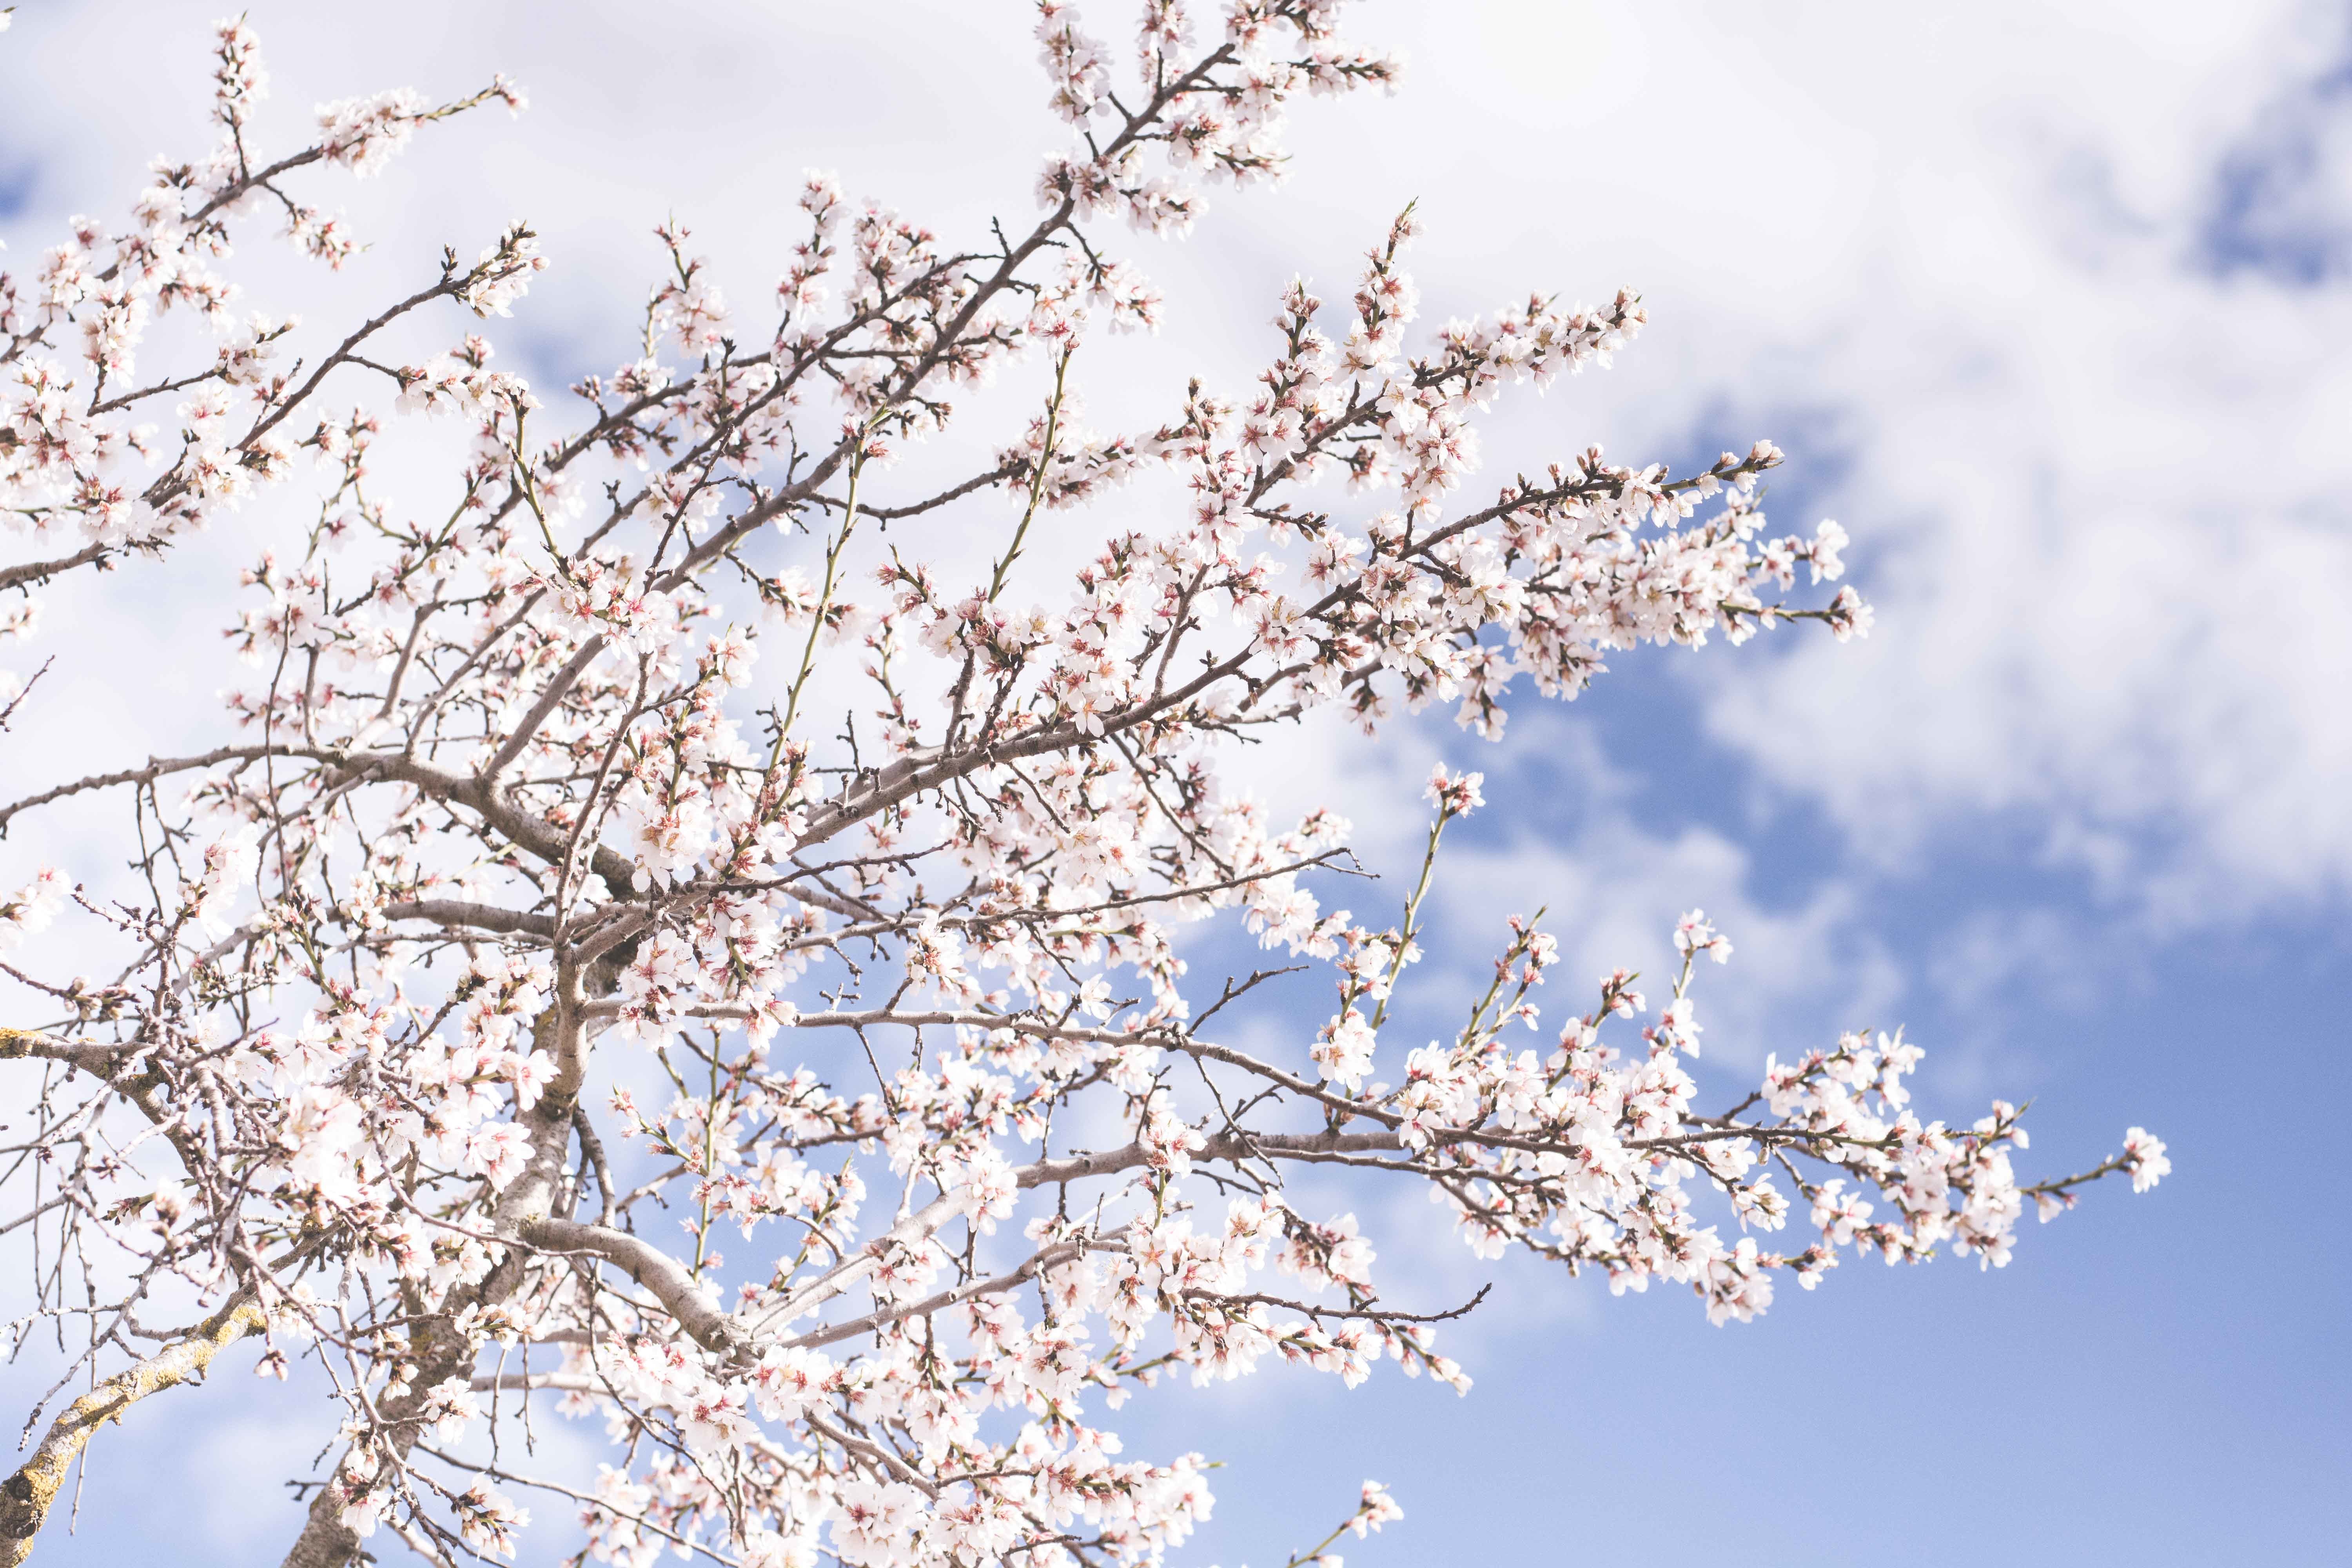
tree, branch, blossom, winter, plant, flower, frost, spring, produce, season, cherry blossom, twig, freezing